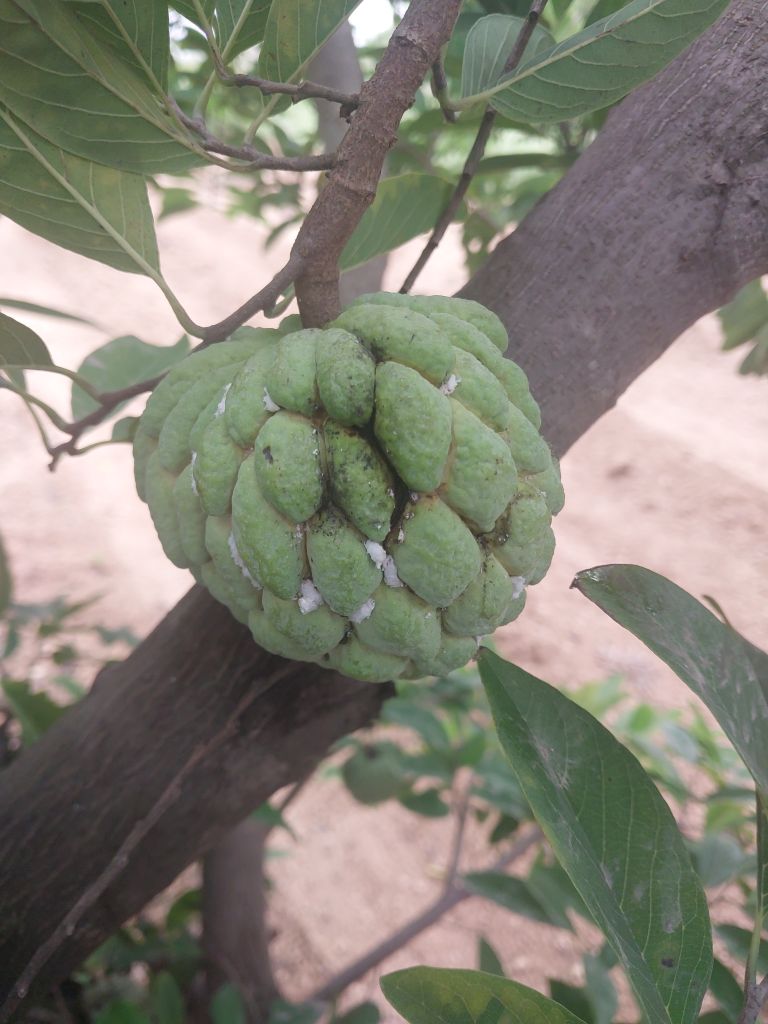
Disease label: Athracnose